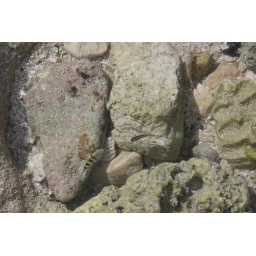
2 small fish in a small pond of water along the beach.